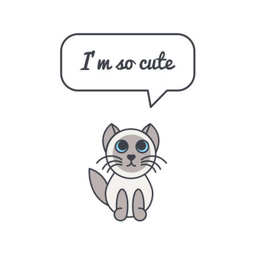
little seal point kitten with speech bubble and saying .